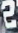
Number: 2